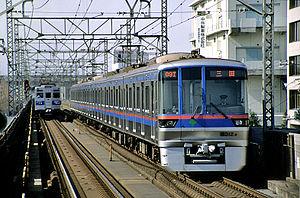
La ligne Toei Mita est une ligne de métro à Tokyo au Japon gérée par le Bureau des Transports de la Métropole de Tokyo. Elle relie la station de Meguro à la station de Nishi-Takashimadaira. Longue de 26,5 km, elle traverse Tokyo du sud au nord-ouest en passant dans les arrondissements de Shinagawa, Minato, Chiyoda, Bunkyō, Toshima et Itabashi. Elle est également connue comme ligne 6. Sur les cartes, la ligne est de couleur bleue et identifiée par la lettre I. Son symbole est ainsi.